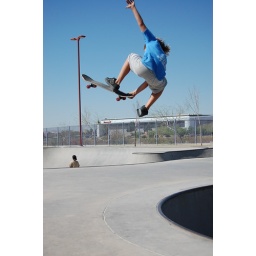
Skateboarder flying out of a bowl in Glendale, AZ skate park.